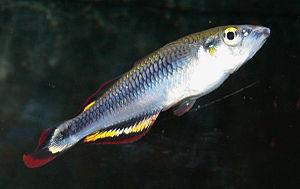
Bedotia est un genre de poissons téléostéens de l'ordre des Atheriniformes et de la famille des Melanotaeniidae.
Bedotiidae est une famille de poissons à nageoires rayonnées.